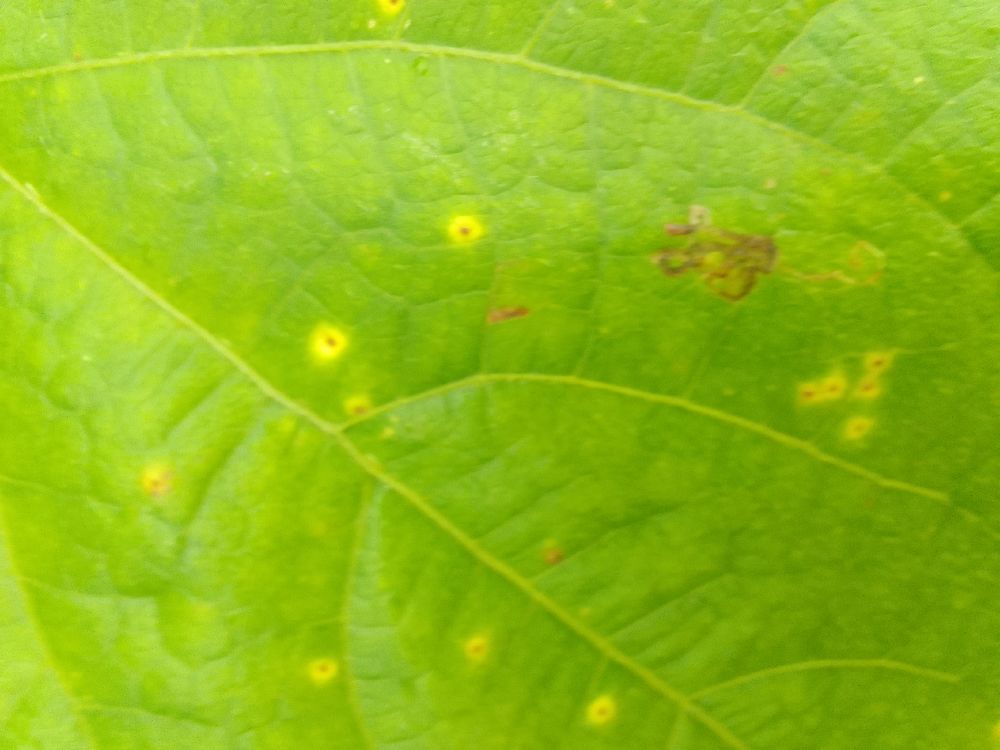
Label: rust